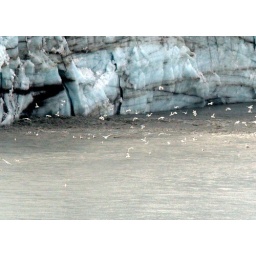
A river of meltwater running under Marjorie glacier with birds feeding in the turbulence.